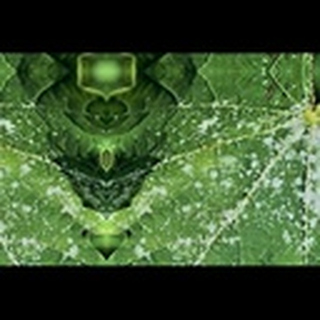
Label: cotton_powdery_mildew